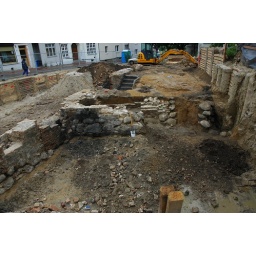
Uops! there is a house ground under the house